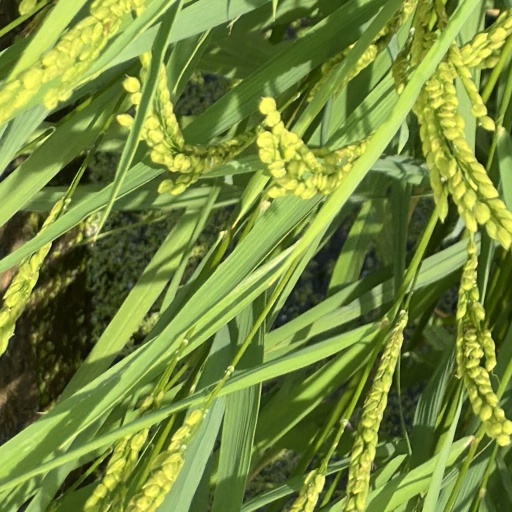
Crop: rice